Gustavo Arias Murueta

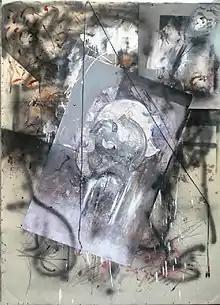
Cosmogonía.

Arias Murueta’s main media are drawing, graphic art and oil painting.(the artist) One major theme of his works is the concept of birth and the right time to emerge. Another important theme is the struggle between chaos and order, being and non-being, existence and non-existence, with his works looking to achieve a kind of balance between the opposites. Although he studied architecture instead of art at college, at that time he met José Clemente Orozco, who became a major influence on his work. However, he part of the Generación de la Ruptura, which broke from the Mexican School of Painting of which Orozco was a member.